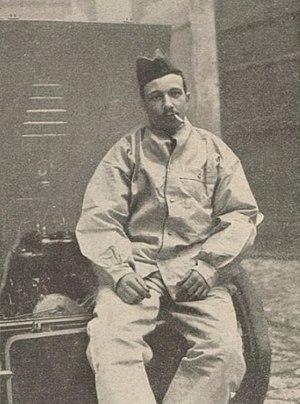
Le pilote automobile Albert Clément fumant une cigarette pendant son service militaire
Albert Clément, né le 7 juillet 1883 à Paris et mort le 17 mai 1907 à Saint-Martin-en-Campagne, est un pilote automobile français.